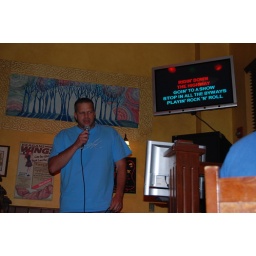
A week spent at our rented beach house in Sandbridge.